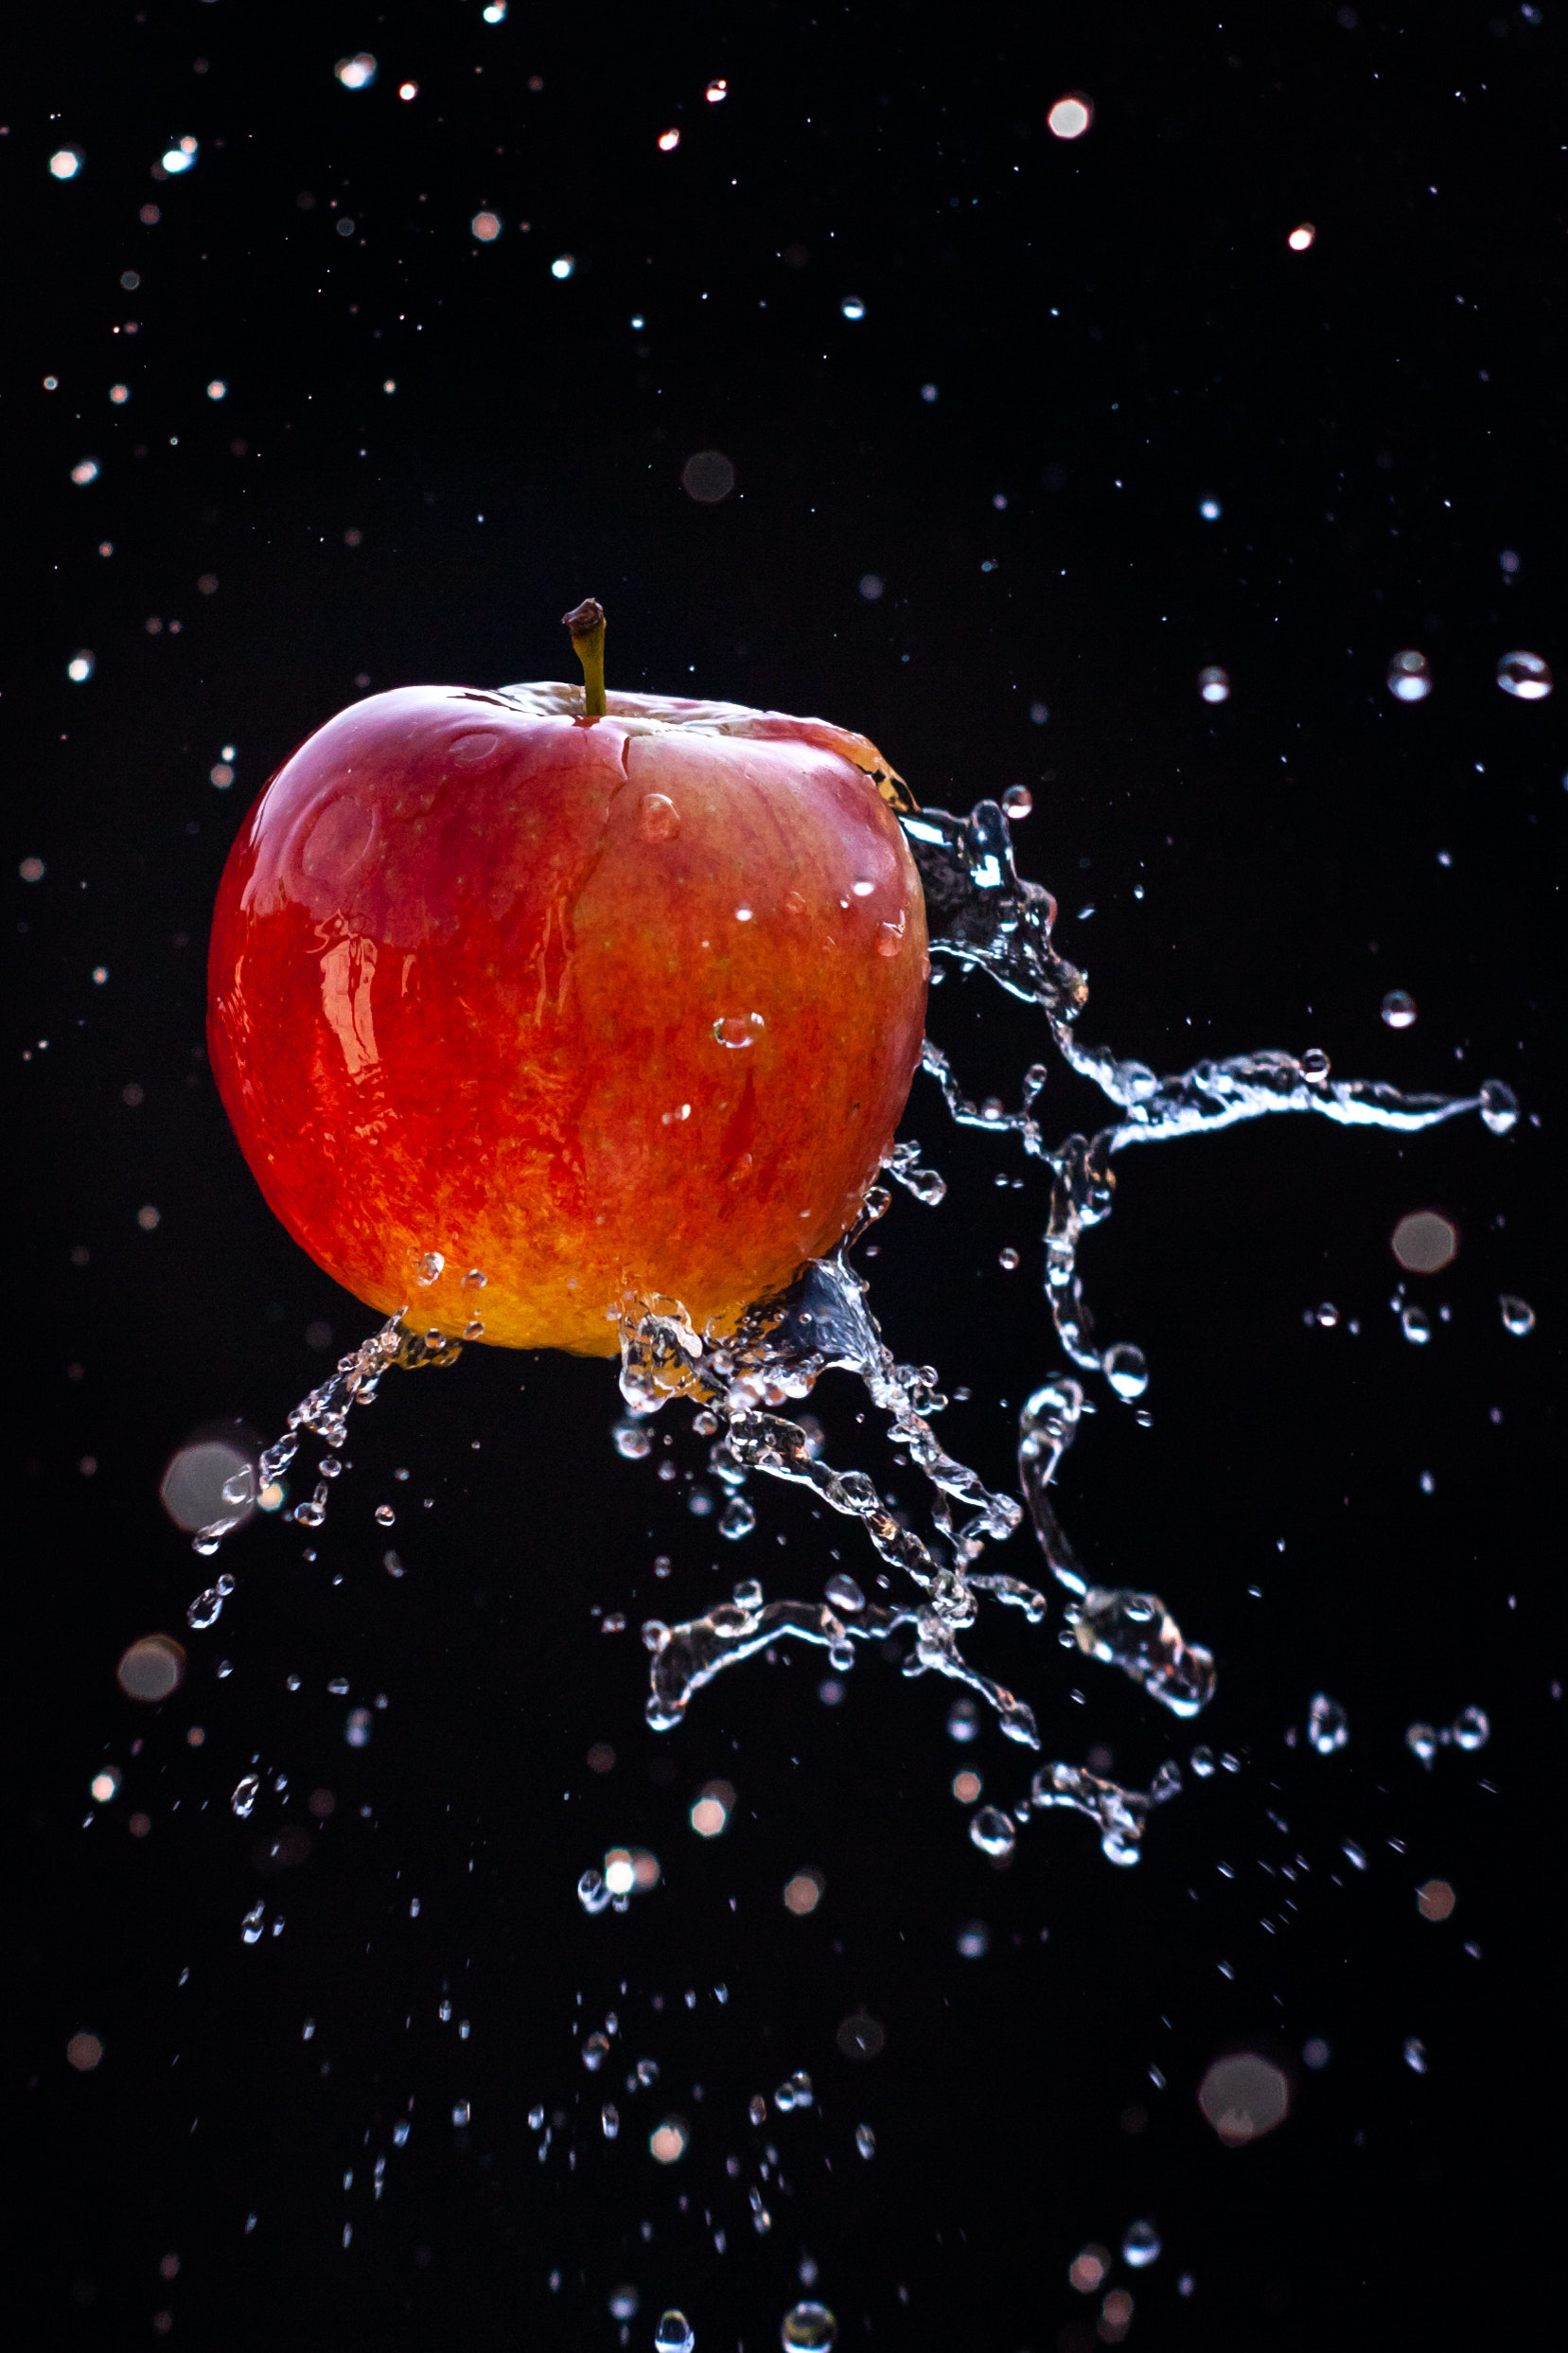
natural, liquid, water, fruit, natural foods, organism, apple, astronomical object, font, seedless fruit, food, superfood, rose family, science, accessory fruit, space, rose order, produce, flowering plant, mcintosh, darkness, electric blue, graphics, event, macro photography, local food, malus, still life photography, art, circle, drop, illustration, graphic design, still life, love, sweetness, petal, Superfruit, universe, night, midnight